Richard Hope Simpson

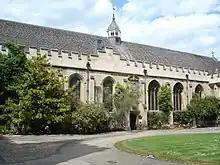
The Quad of St John's College, Oxford, where Hope Simpson studied between 1950 and 1955

Hope Simpson was born on 12 May 1930, the middle of three brothers. His father, John Whitwell Hope Simpson, was a GP. He was a distant relative of Sir John Hope Simpson, the civil servant, MP and diplomat.